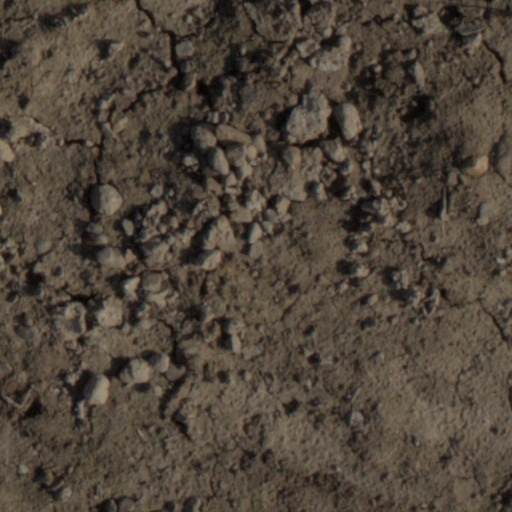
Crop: wheat